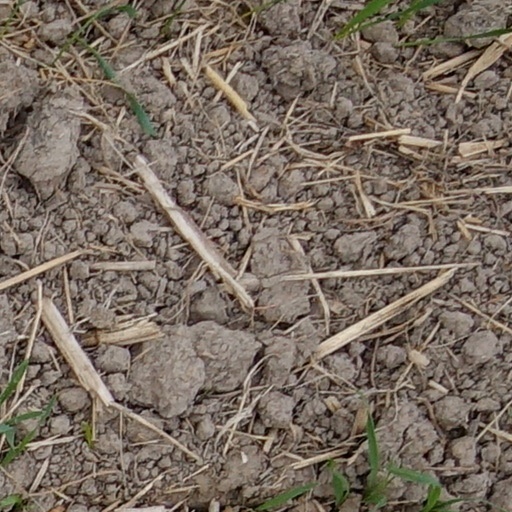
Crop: wheat